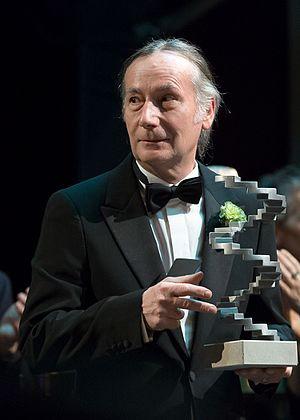
Lothar Scherpe est un compositeur autrichien de musiques de film.